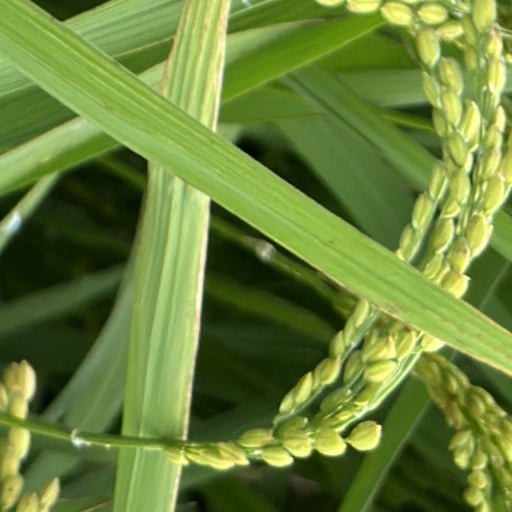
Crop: rice